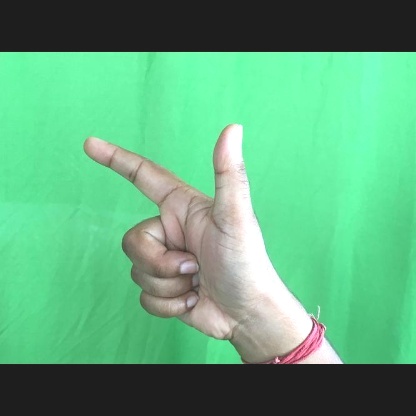
Mudra: Chandrakala